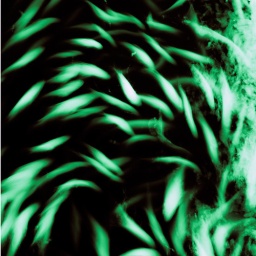
fish in the water